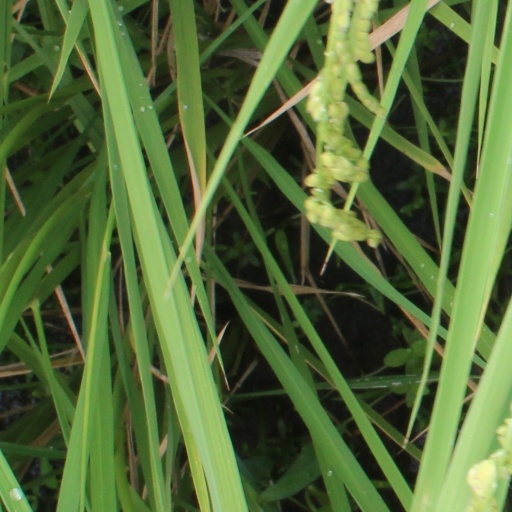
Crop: rice